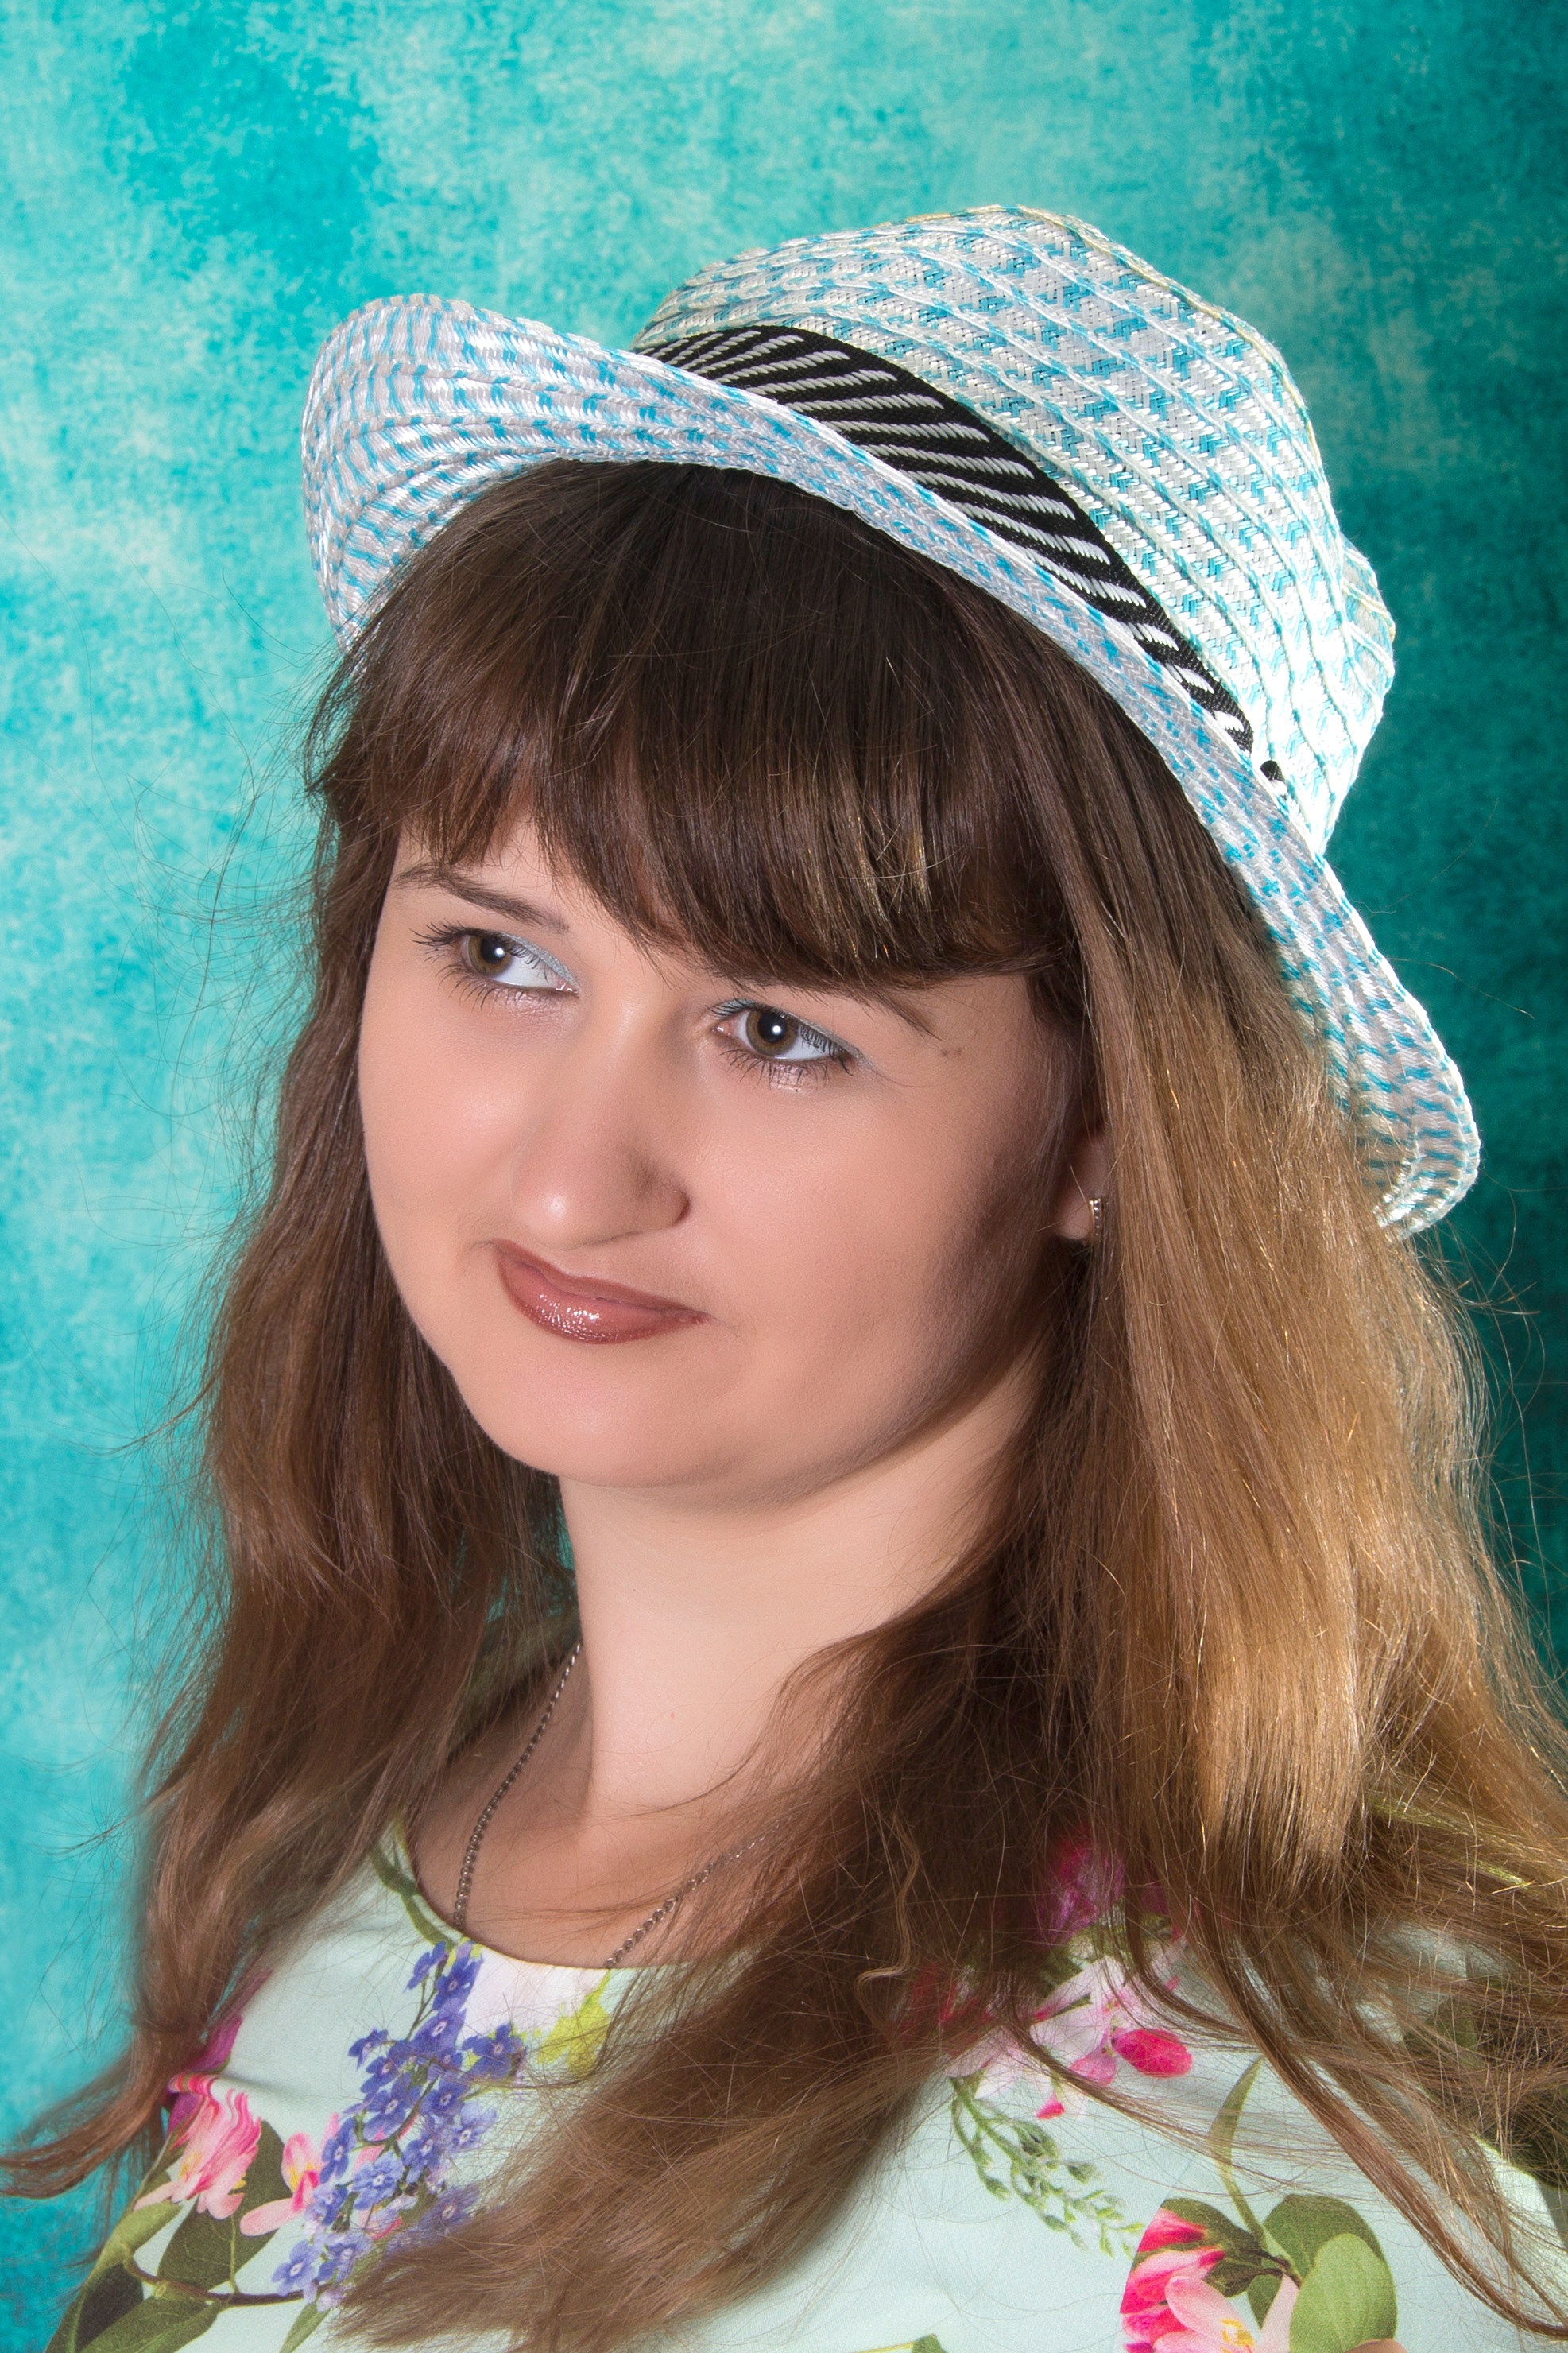
girl, hair, view, portrait, model, youth, clothing, lady, headgear, face, eye, cap, head, beauty, beautiful, photoshoot, photo shoot, portrait of a girl, in hat, fashion accessory, hair accessory